Foreign relations of Spain

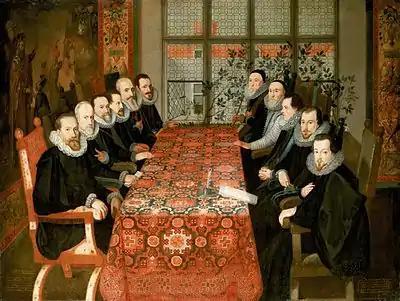
The Somerset House Conference between English and Spanish diplomats that brought an end to the Anglo–Spanish War (1585–1604).

Philip III has a poor reputation in terms of both domestic and foreign policy. He inherited two major conflicts from his father. The first of these, the long-running Dutch revolt, represented a serious challenge to Spanish power from the Protestant United Provinces in a crucial part of the Spanish Empire. The second, the Anglo–Spanish War was a newer, and less critical conflict with Protestant England, marked by a Spanish failure to successfully bring its huge military resources to bear on the smaller English military.